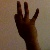
The image shows a hand gesture representing the number 9 in Indian Sign Language.